Sandro Mamukelashvili

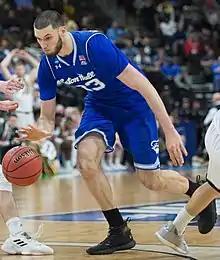
Mamukelashvili with Seton Hall in 2019

Alexander "Sandro" Mamukelashvili (born 23 May 1999) is a Georgian-American professional basketball player for the Toronto Raptors of the National Basketball Association (NBA). He played college basketball for the Seton Hall Pirates.